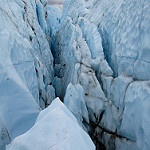
Label: glacier